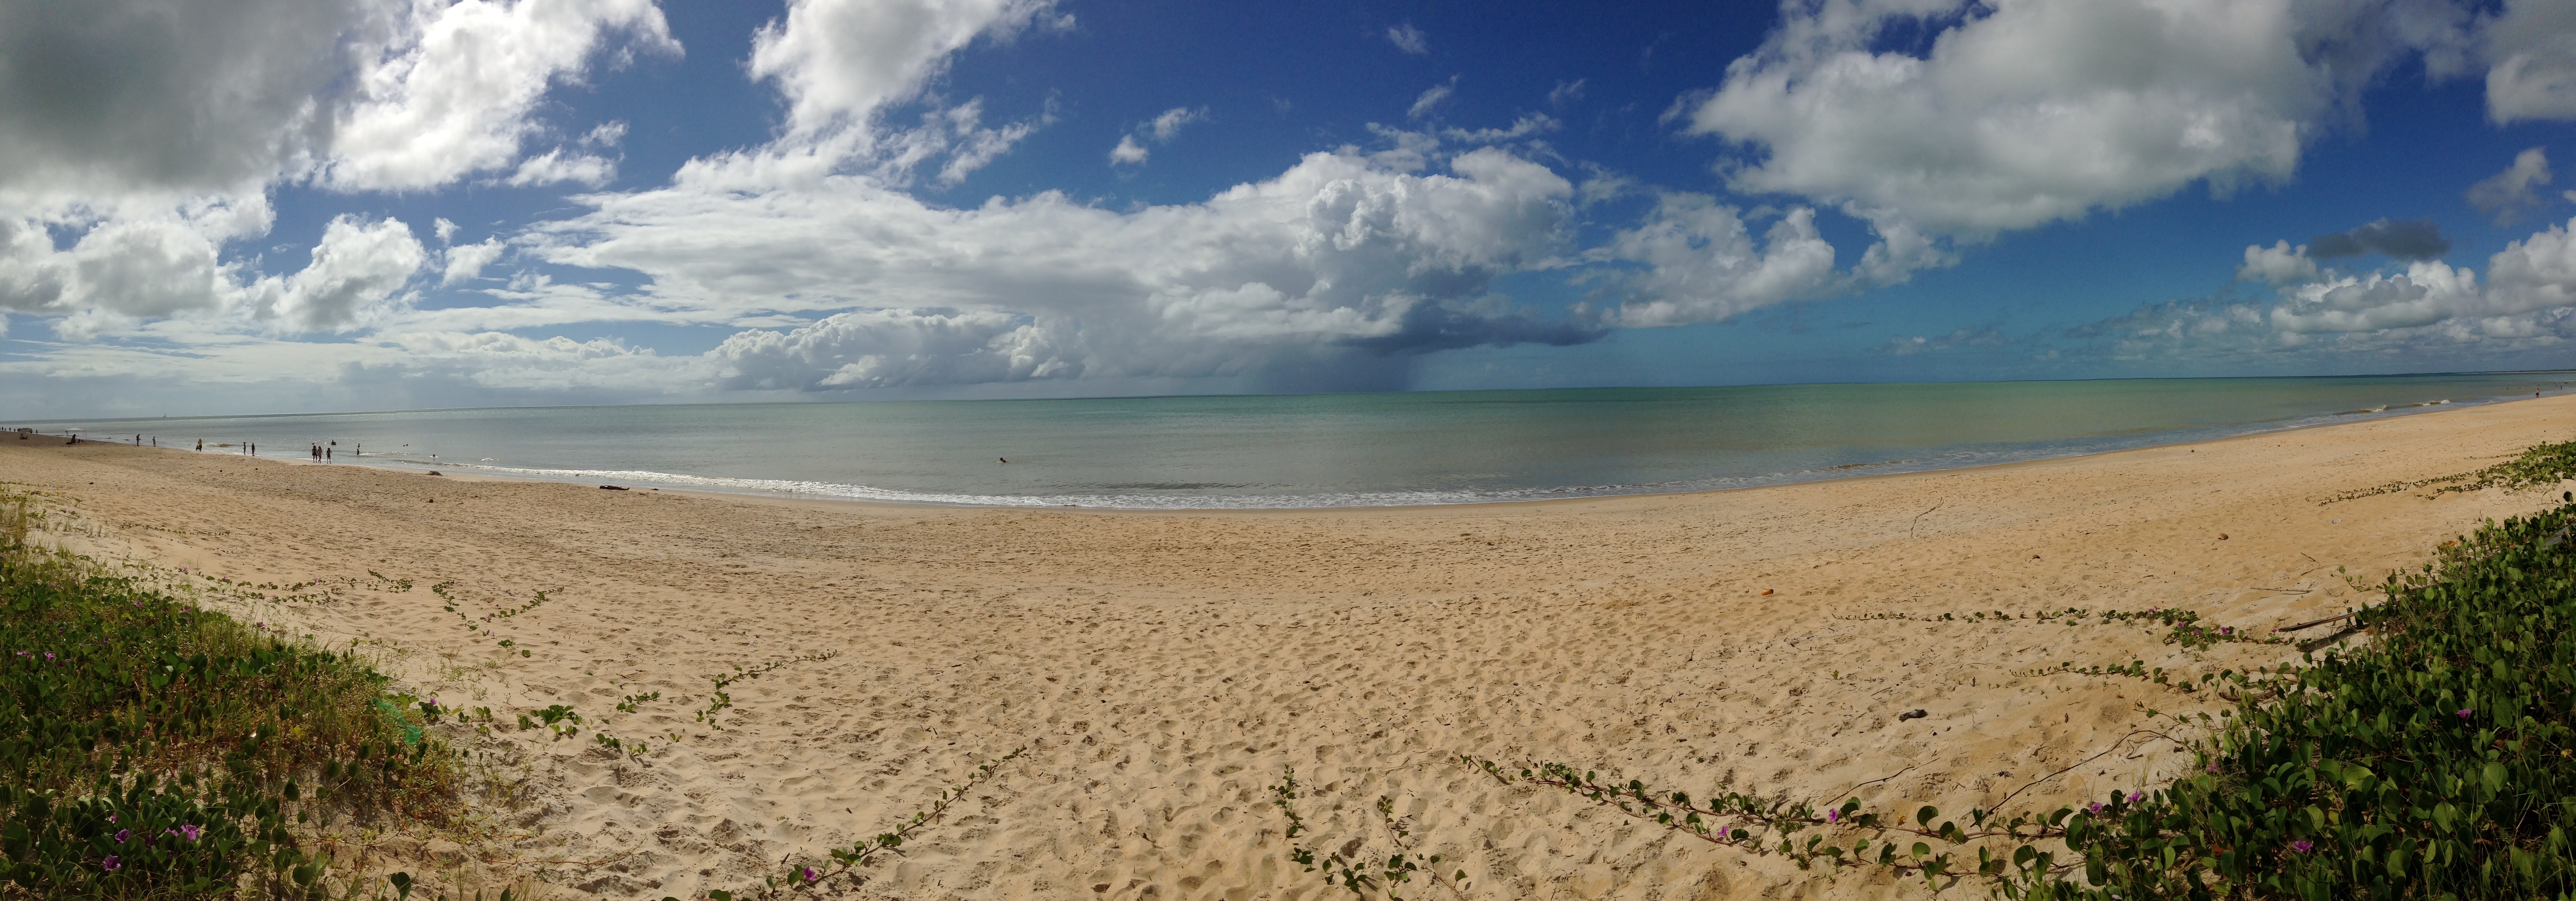
beach, landscape, sea, coast, water, nature, sand, ocean, horizon, cloud, sky, field, shore, lake, panorama, summer, ride, blue, rest, tourism, trip, plain, body of water, clouds, holidays, grassland, badlands, overview, plateau, mar, agua, litoral, sol, bahia, brazil, quiet, habitat, ecosystem, steppe, ocean sky, natural environment